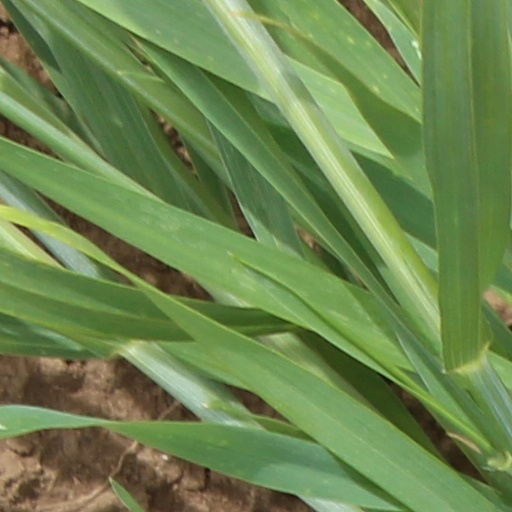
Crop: wheat